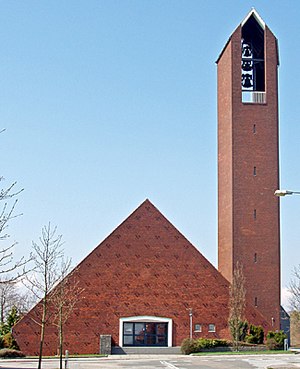
Christians Kirke (Aarhus)
Christianskirken
Christianskirken Århus Kommune, Denmark
Christianskirken ligger på Frederikshaldsgade på Christiansbjerg i det nordlige Aarhus. Den er tegnet af Aage C. Nielsen, som også har tegnet døbefonten. Kirken er opført i røde teglsten. Det sekskantede tårn er 32 m højt. Kirken har 400 siddepladser. Der er tilhørende menighedslokaler. Kirken er bl.a. kendt for sine sommerlejre for børn i sognet og de rytmiske gudstjenester den første søndag i hver måned; Kirken er en af de mest besøgte kirker i Danmark.